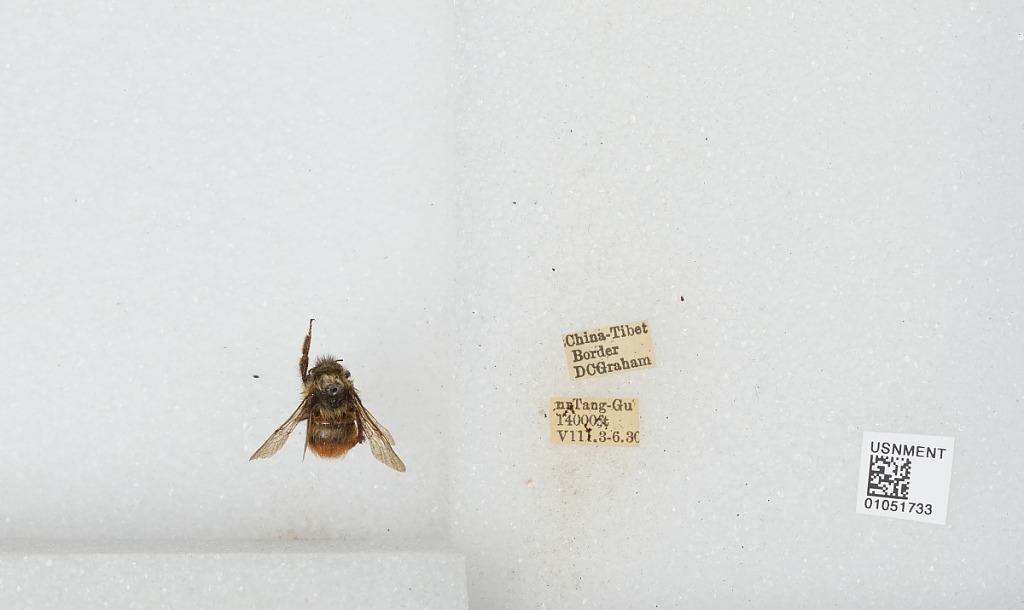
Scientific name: Bombus sp.
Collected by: D. Graham
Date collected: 1930-8-3
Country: China
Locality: China-Tibet Border near Tanggo